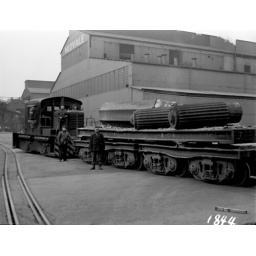
Midvale Company locomotive #47 moving ingots on flat car in front of factory, November 28, 1951